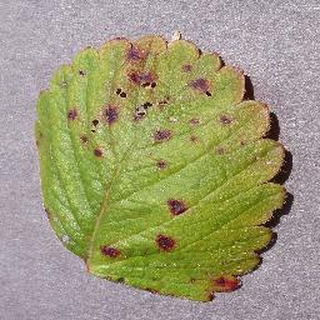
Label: strawberry_leaf_scorch